Fir

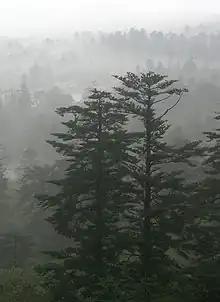
"A. fabri", Sichuan, China

Section "Pseudopicea" is found in the Sino – Himalayan mountains at high altitudes.